1898 Cleveland Spiders season

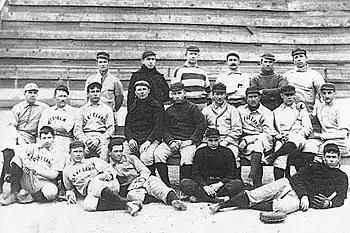
1898 Cleveland Spiders

"Note: Pos = Position; G = Games played; AB = At bats; H = Hits; Avg. = Batting average; HR = Home runs; RBI = Runs batted in"